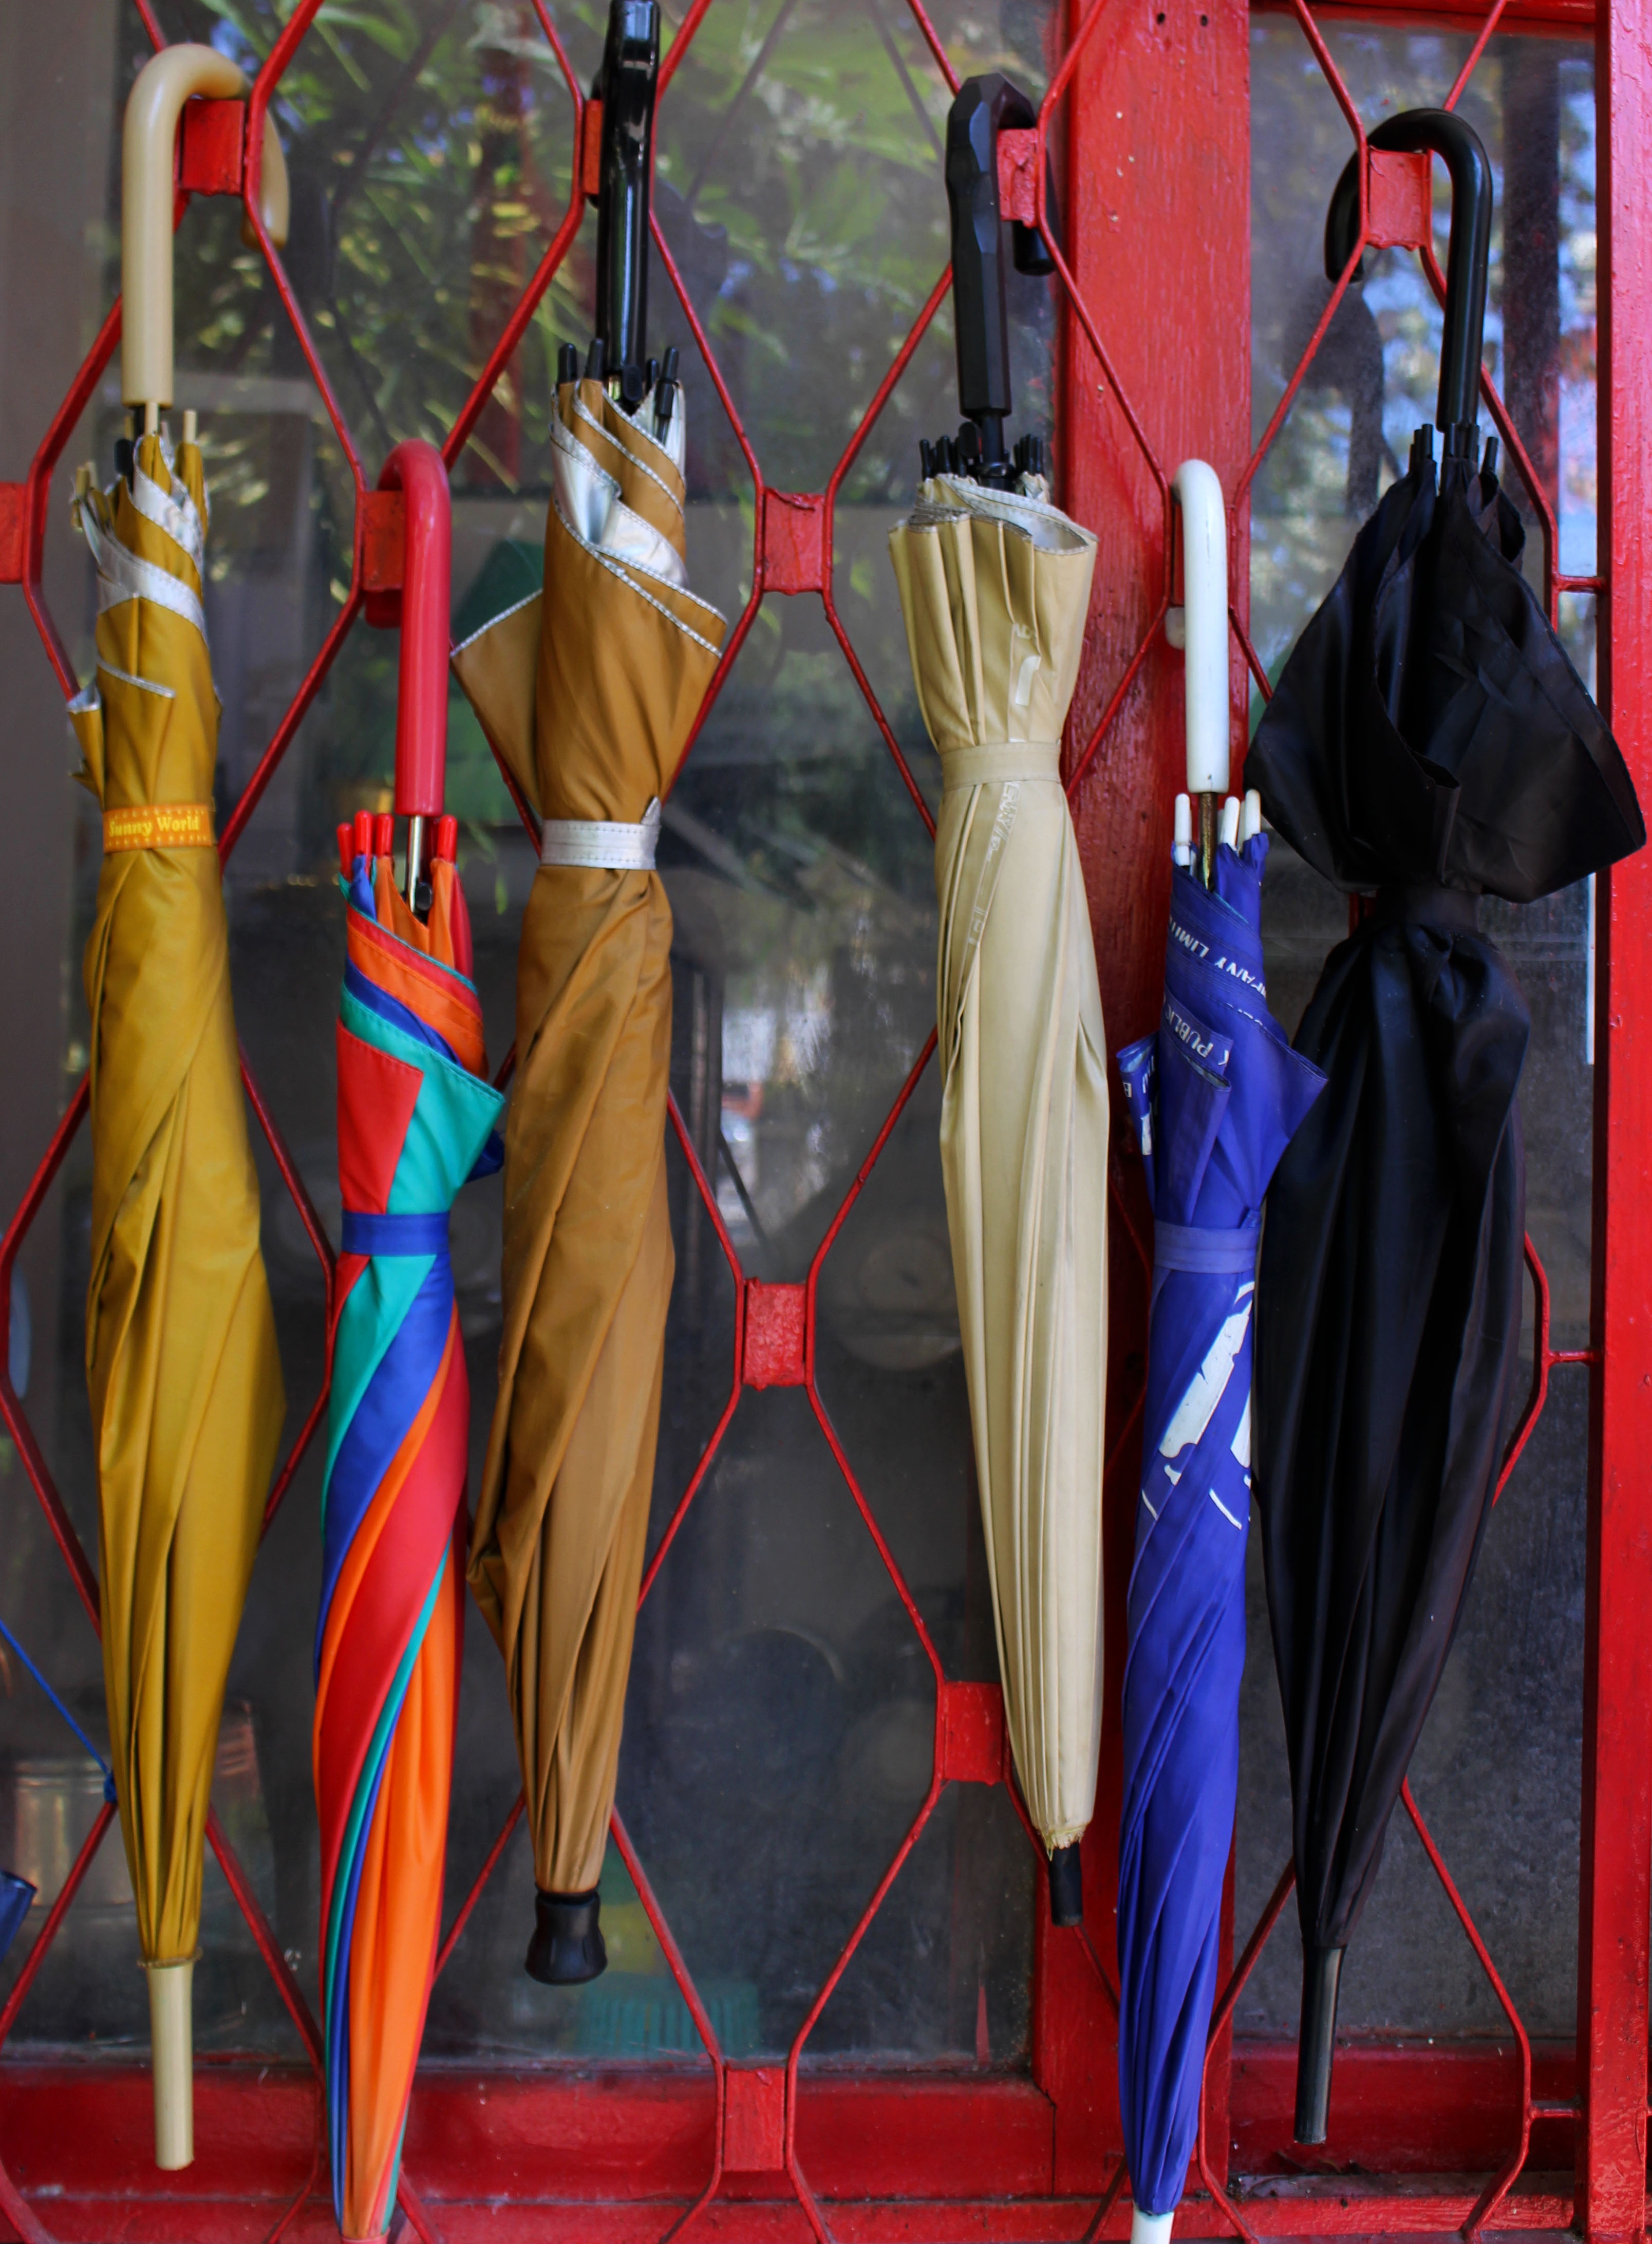
outdoor, rain, decoration, collection, color, weather, blue, set, hanging, colorful, variety, performance art, design, decorative, performance, multicolored, umbrellas, parasol, circus, protection, many